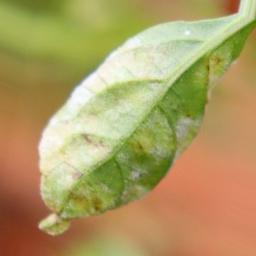
Label: powdery mildew